Qeysar (film)

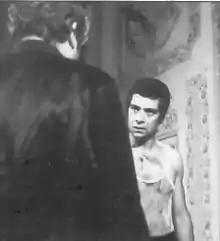
Behrouz Vossoughi in Qeysar, 1969 (film still)

A young woman, Fati, dies in a hospital. Her family is devastated when they discover her death was self-inflicted.